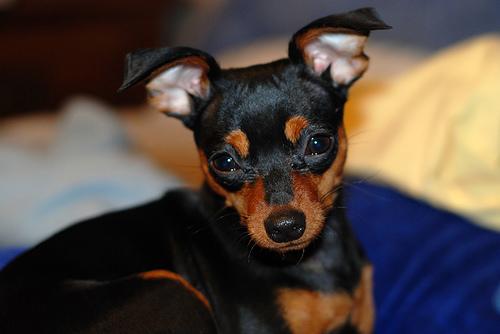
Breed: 561-n000127-miniature_pinscher